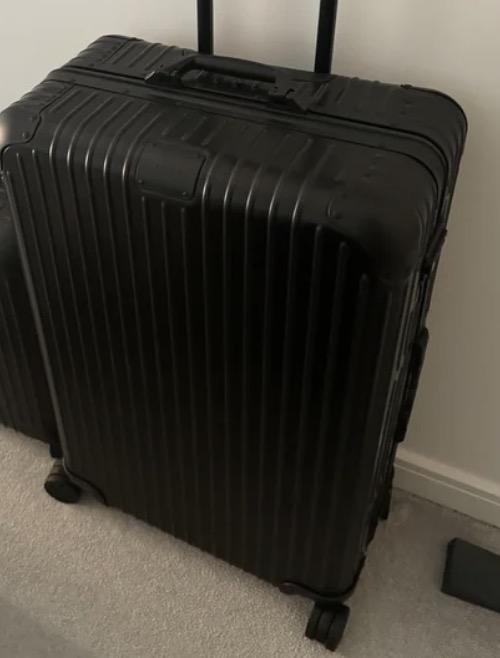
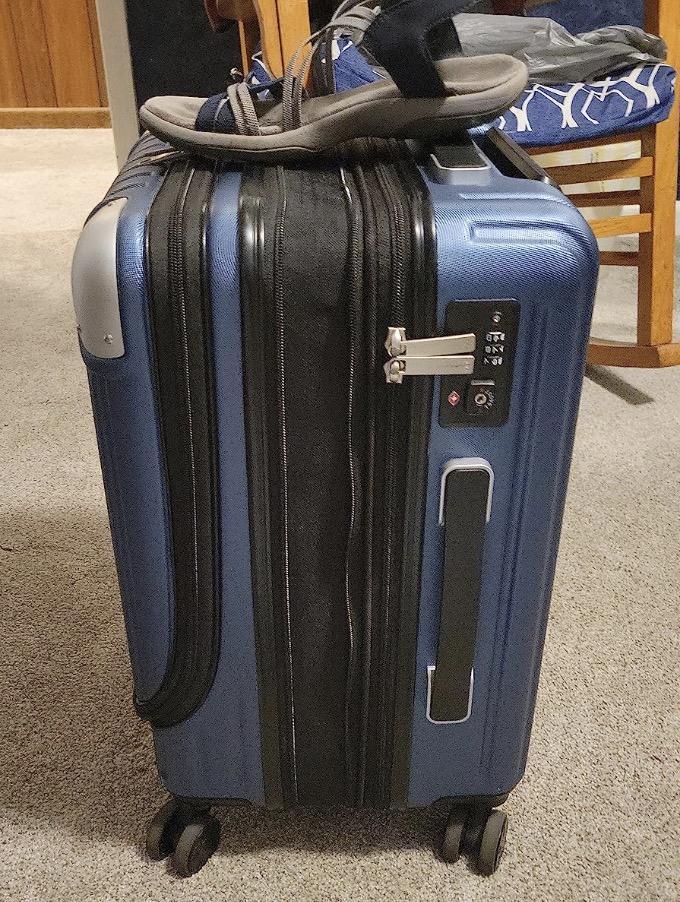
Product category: items_tea
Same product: no